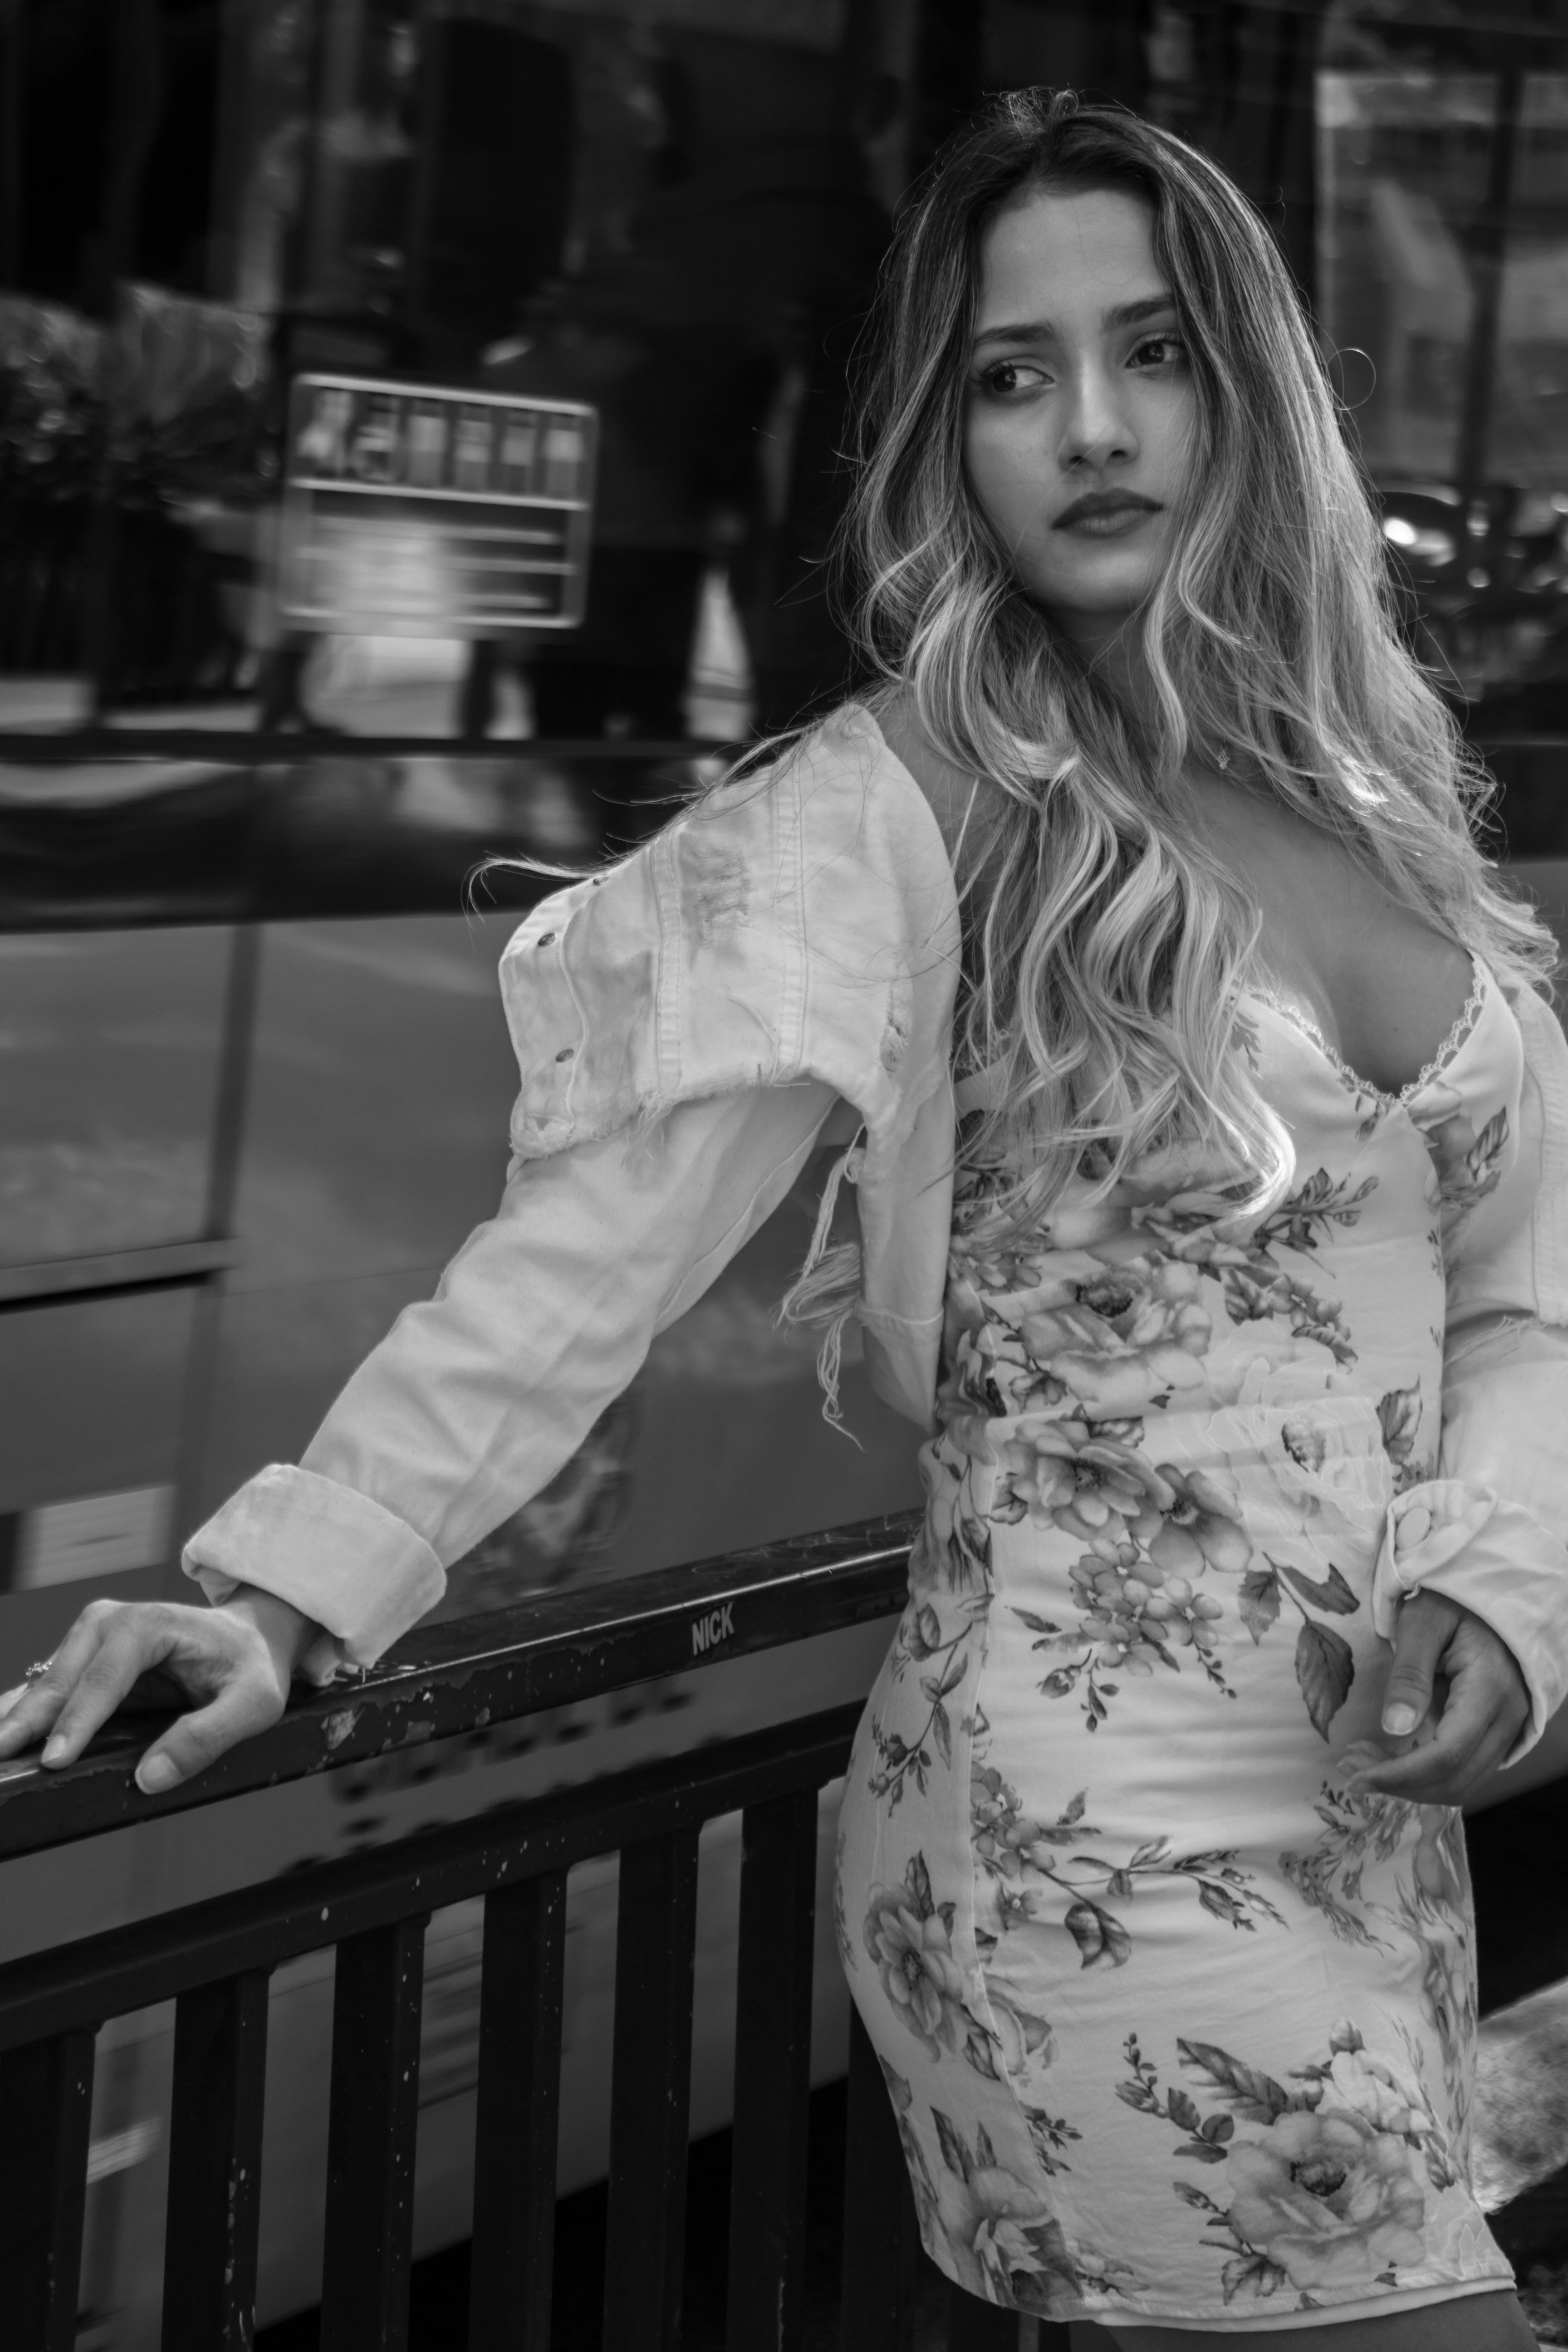
woman, shoulder, white, human, black, flash photography, sleeve, standing, black and white, gesture, waist, style, thigh, fashion design, road, monochrome photography, beauty, monochrome, human leg, happy, eyewear, electric blue, sitting, street, city, fashion model, fence, pattern, portrait photography, top, fun, denim, photo shoot